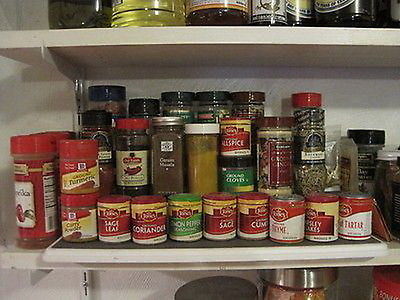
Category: cabinet